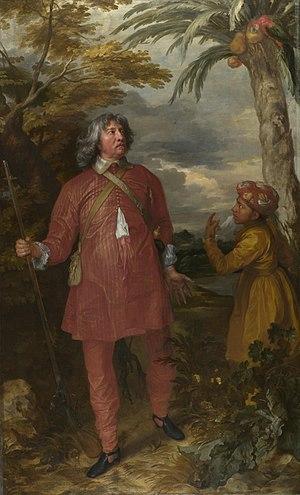
Le terme perroquet est un terme du vocabulaire courant qui désigne plusieurs espèces d'oiseaux psittaciformes ayant généralement un gros bec crochu, une taille importante, des couleurs vives et qui sont doués pour l'imitation des sons ou de la parole. Ce nom ne correspond pas à un niveau précis de classification scientifique des espèces. C'est-à-dire qu'il s'agit d'un nom vernaculaire dont le sens est ambigu en biologie car utilisé pour désigner une partie seulement des espèces d'oiseaux classées dans l'ordre des Psittaciformes.